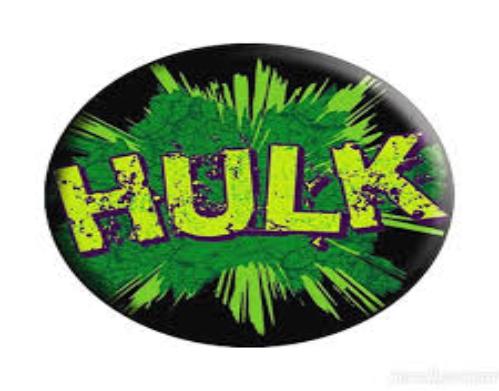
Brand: Hulk
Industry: Necessities